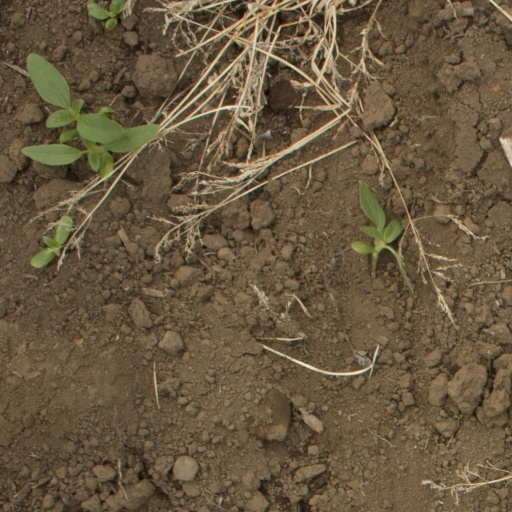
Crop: Jerusalem artichoke